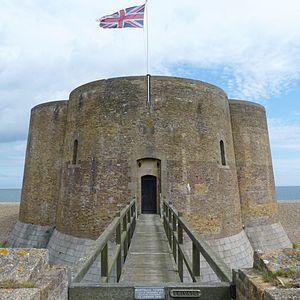
Aldeburgh [ɔːld.brə] est une ville du Suffolk, de 2 800 habitants, célèbre pour son festival consacré à Benjamin Britten qui y mourut en 1976.